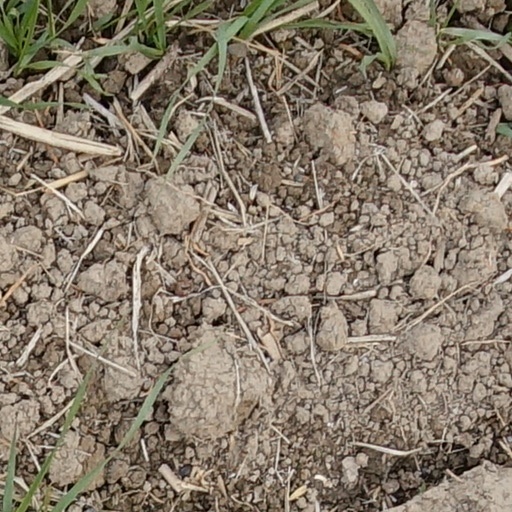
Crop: wheat